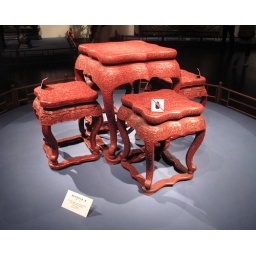
Square table and stools with carved floral design in red lacquer